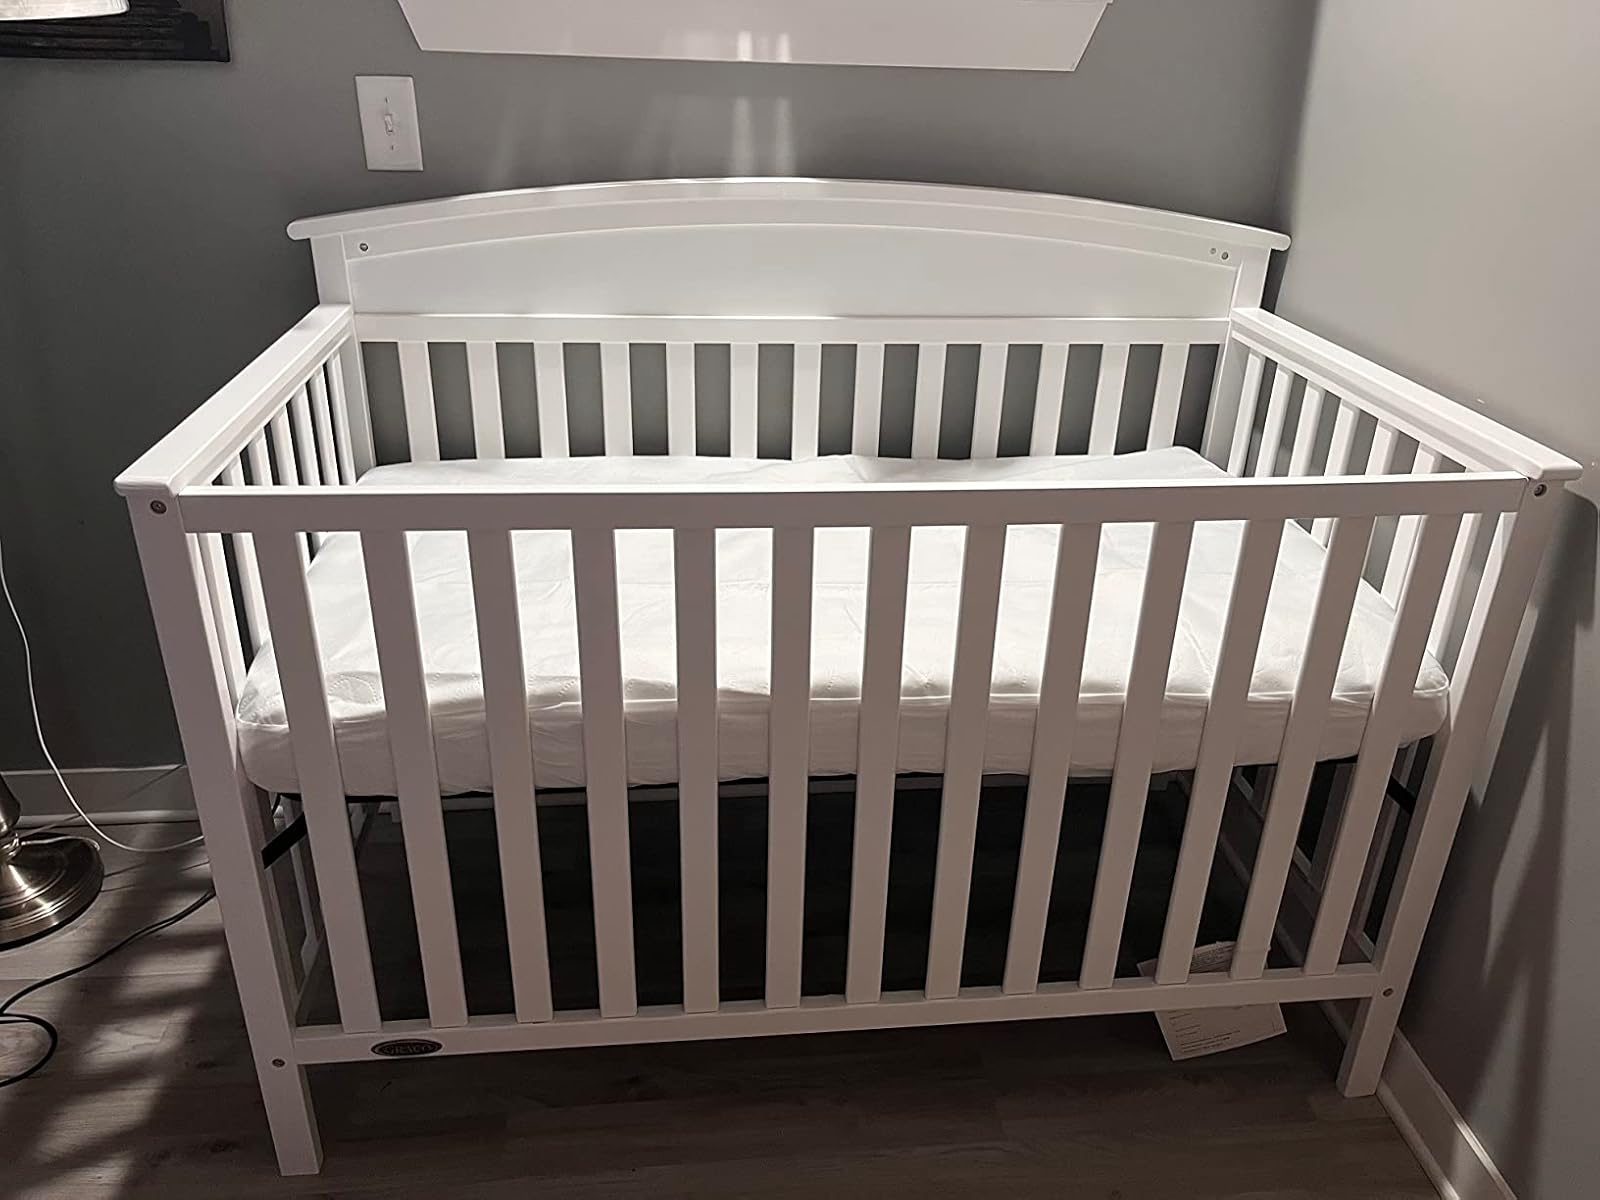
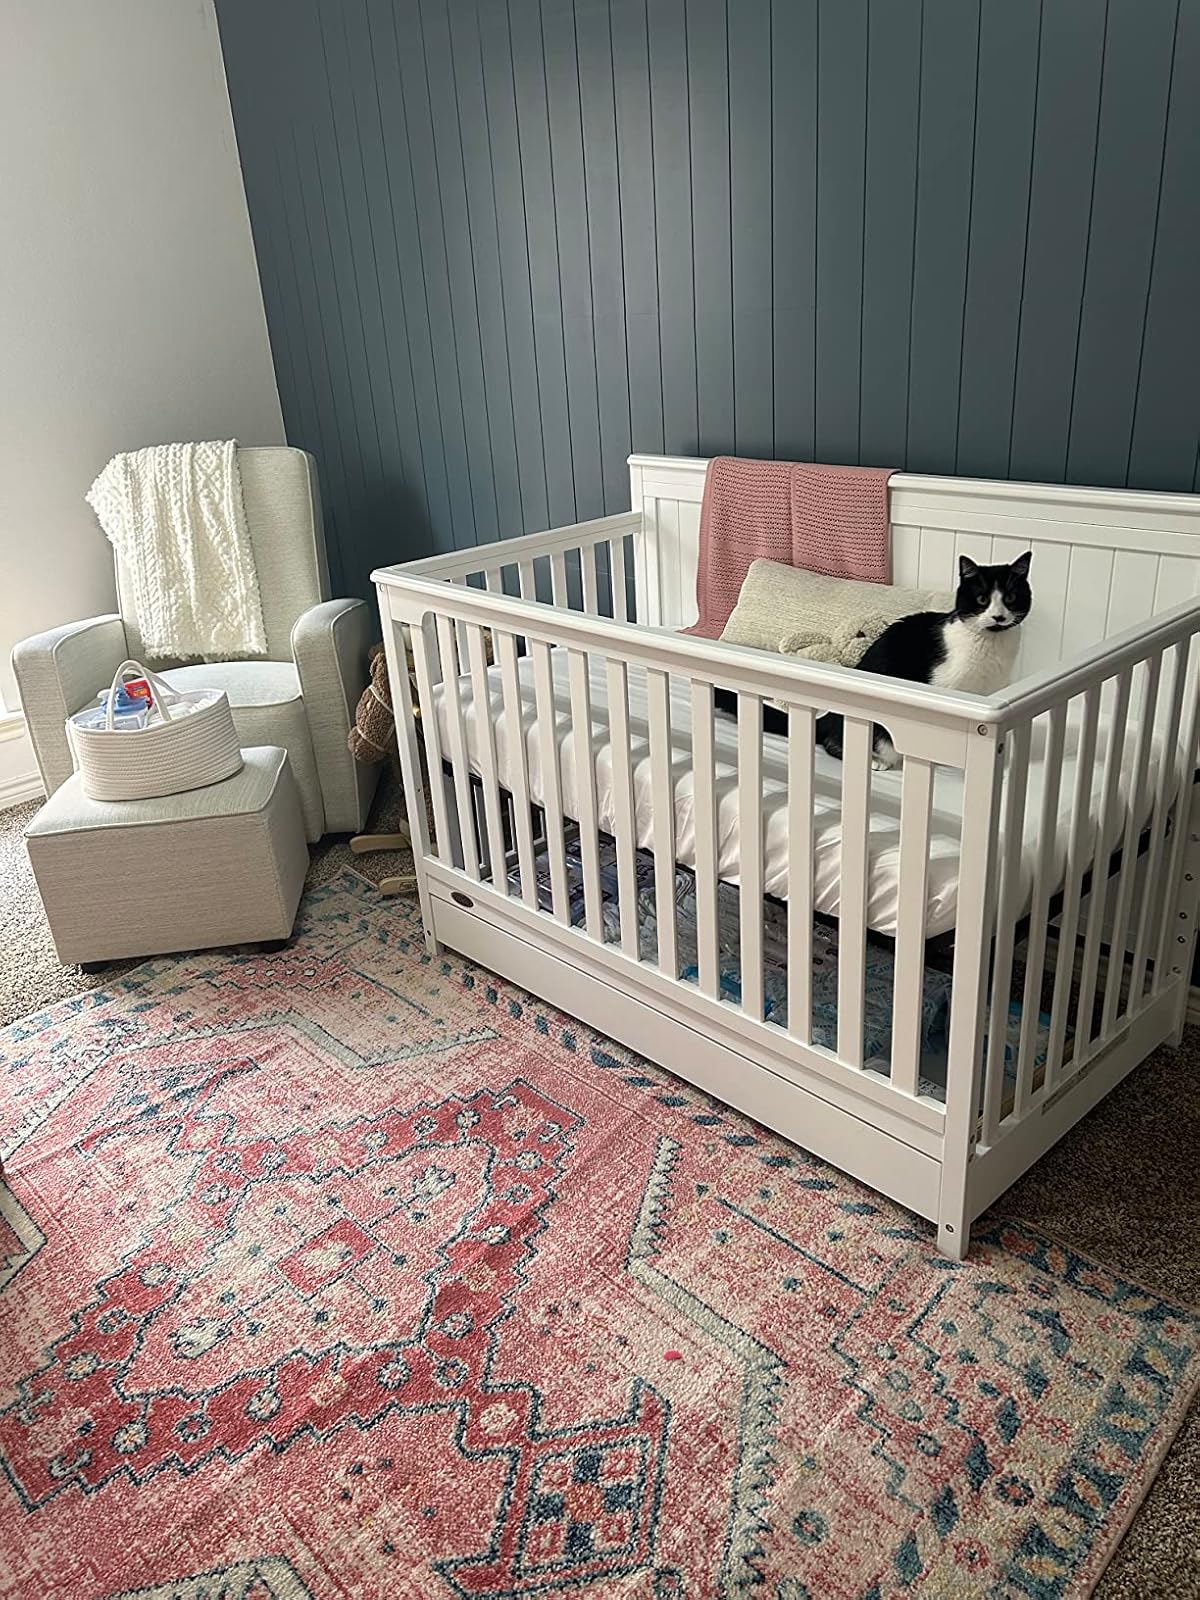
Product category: products_crib
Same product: no